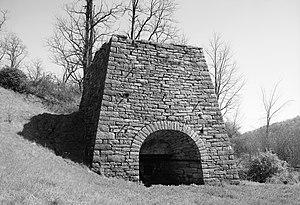
Franklin Township est un township situé au nord du comté de Huntingdon, en Pennsylvanie, aux États-Unis. En 2010, il comptait une population de 466 habitants.